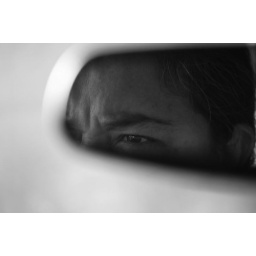
got this from the person in the car in front of me